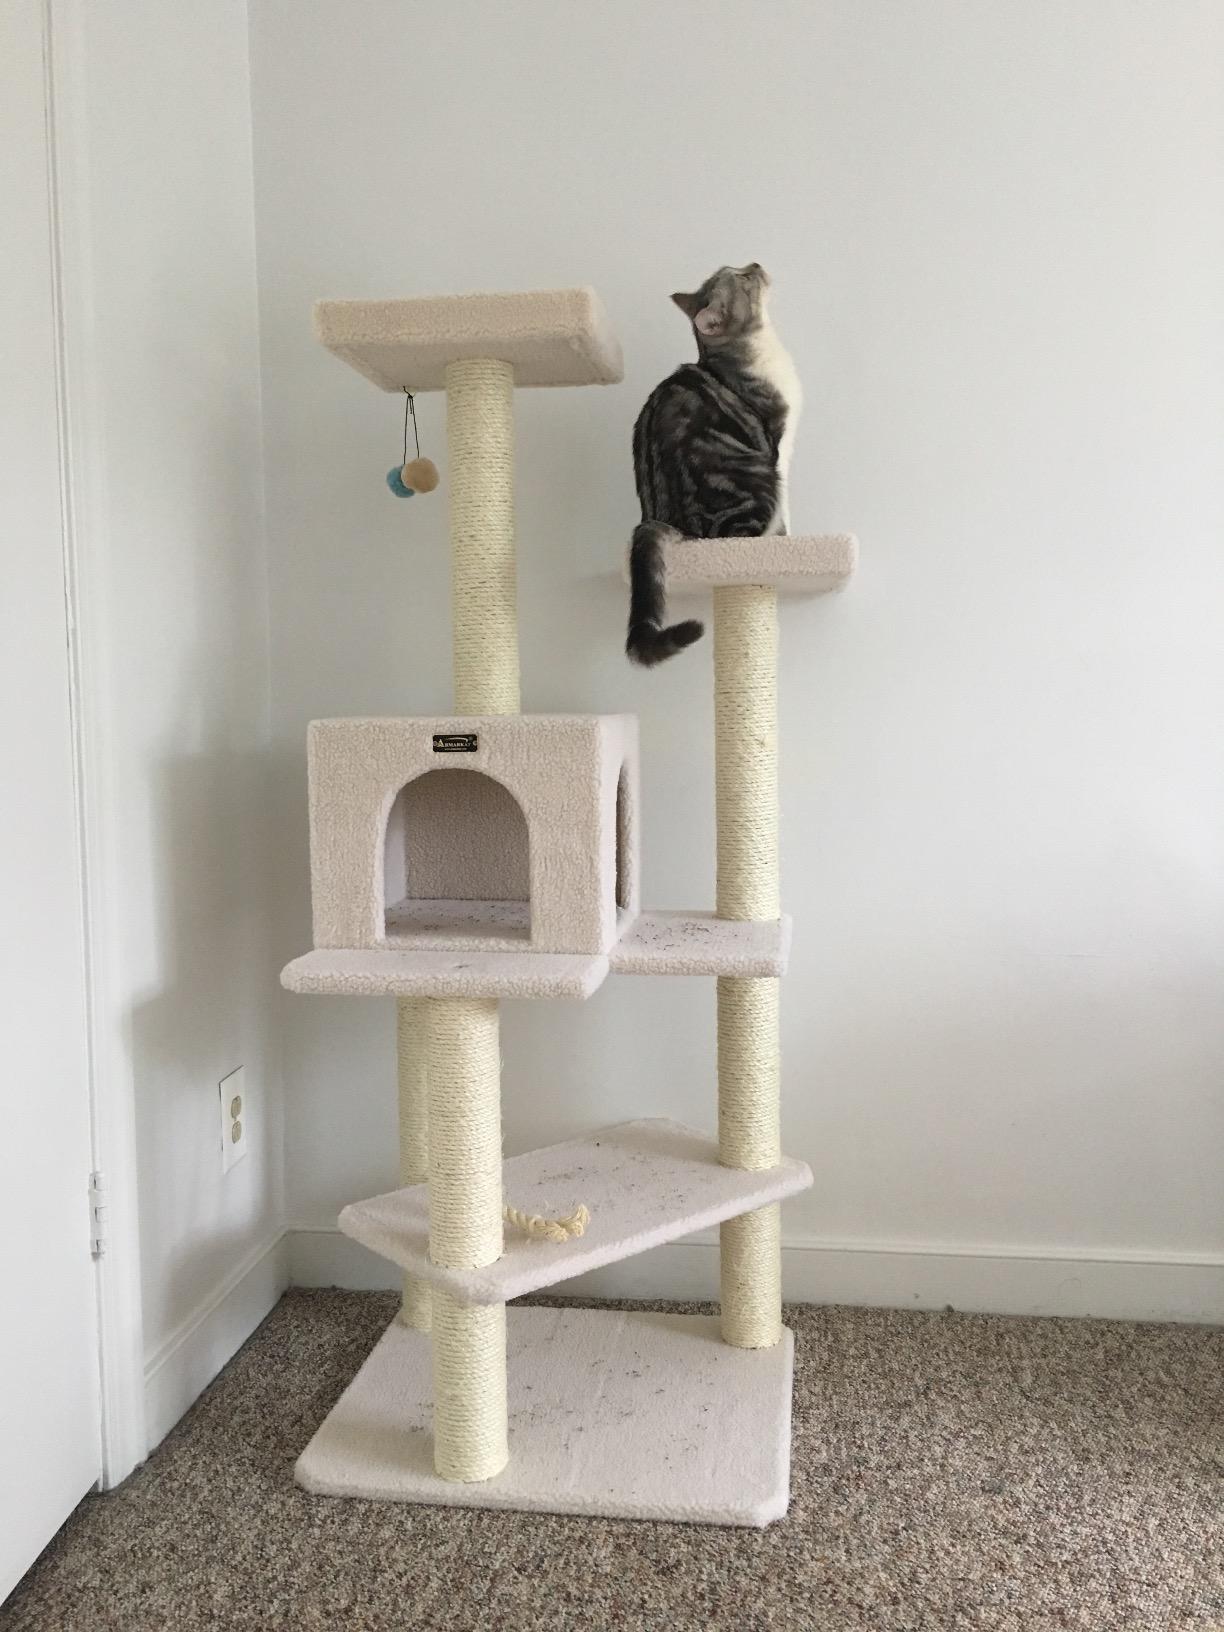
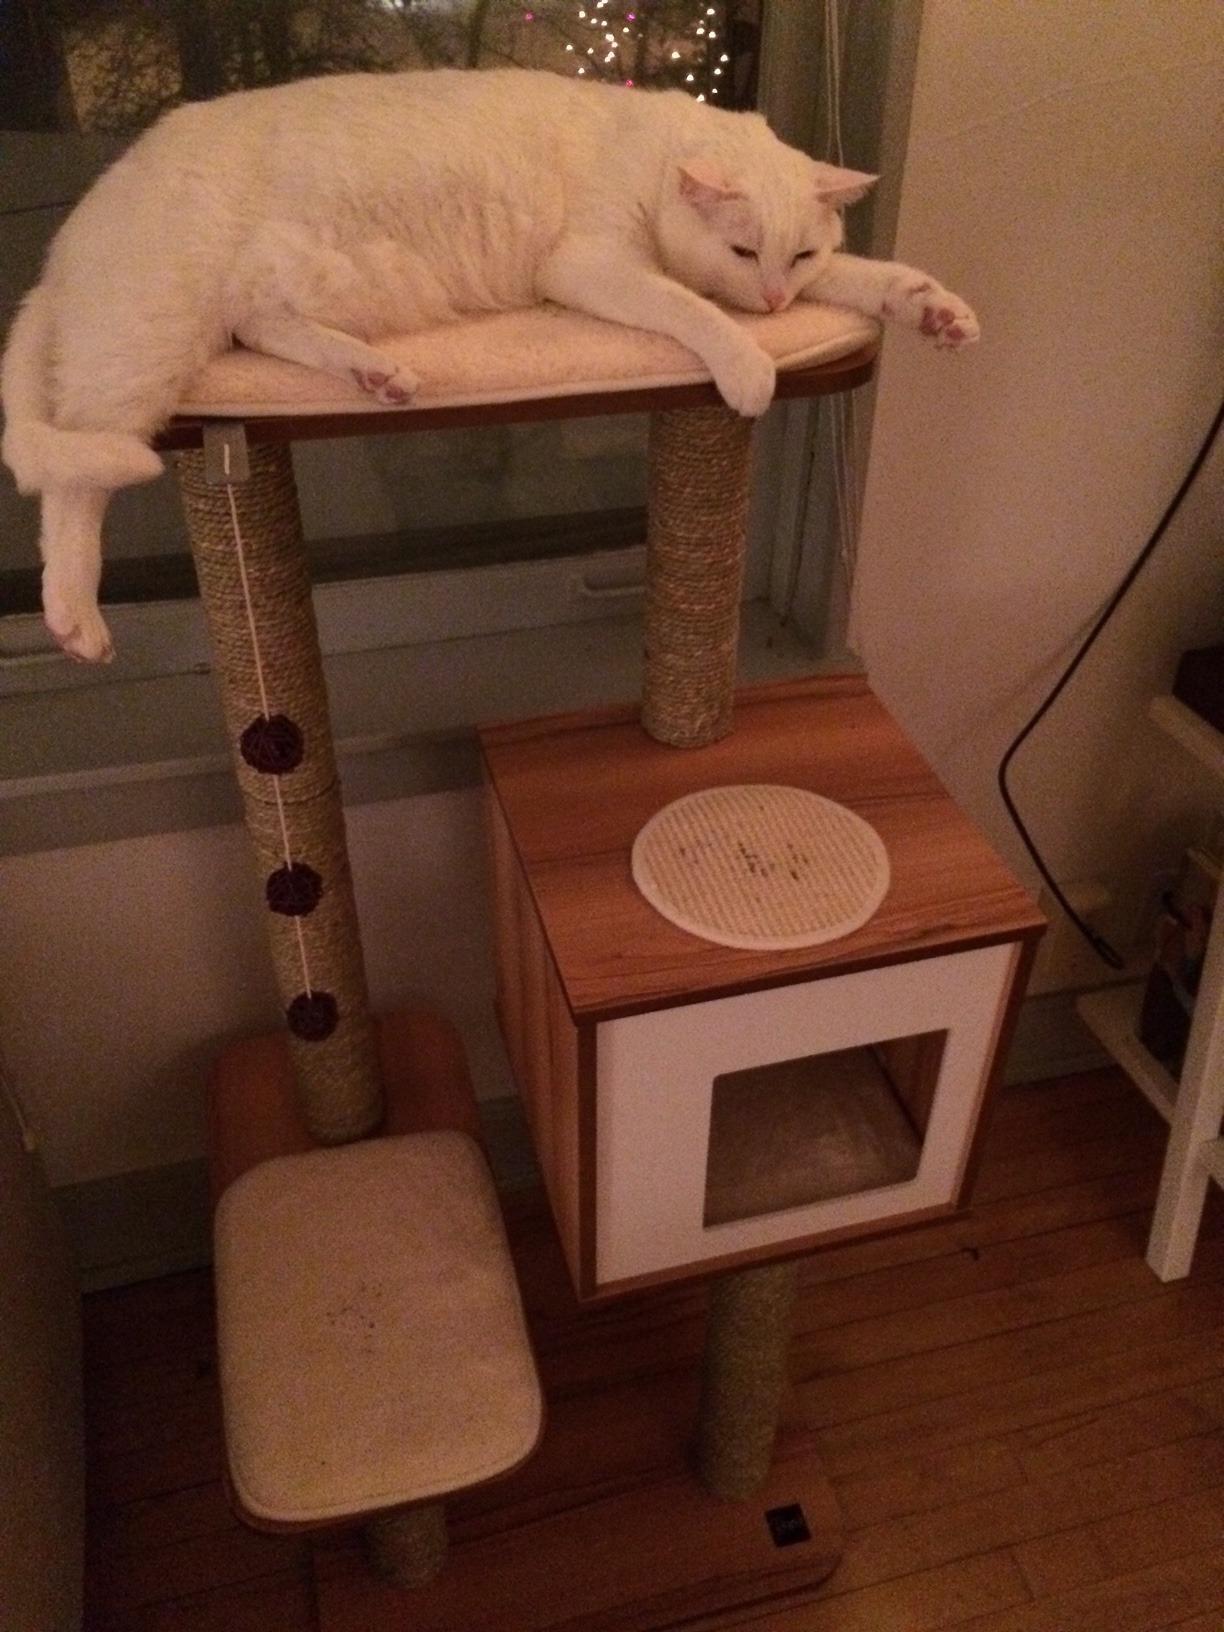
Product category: items_cat tree
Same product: no